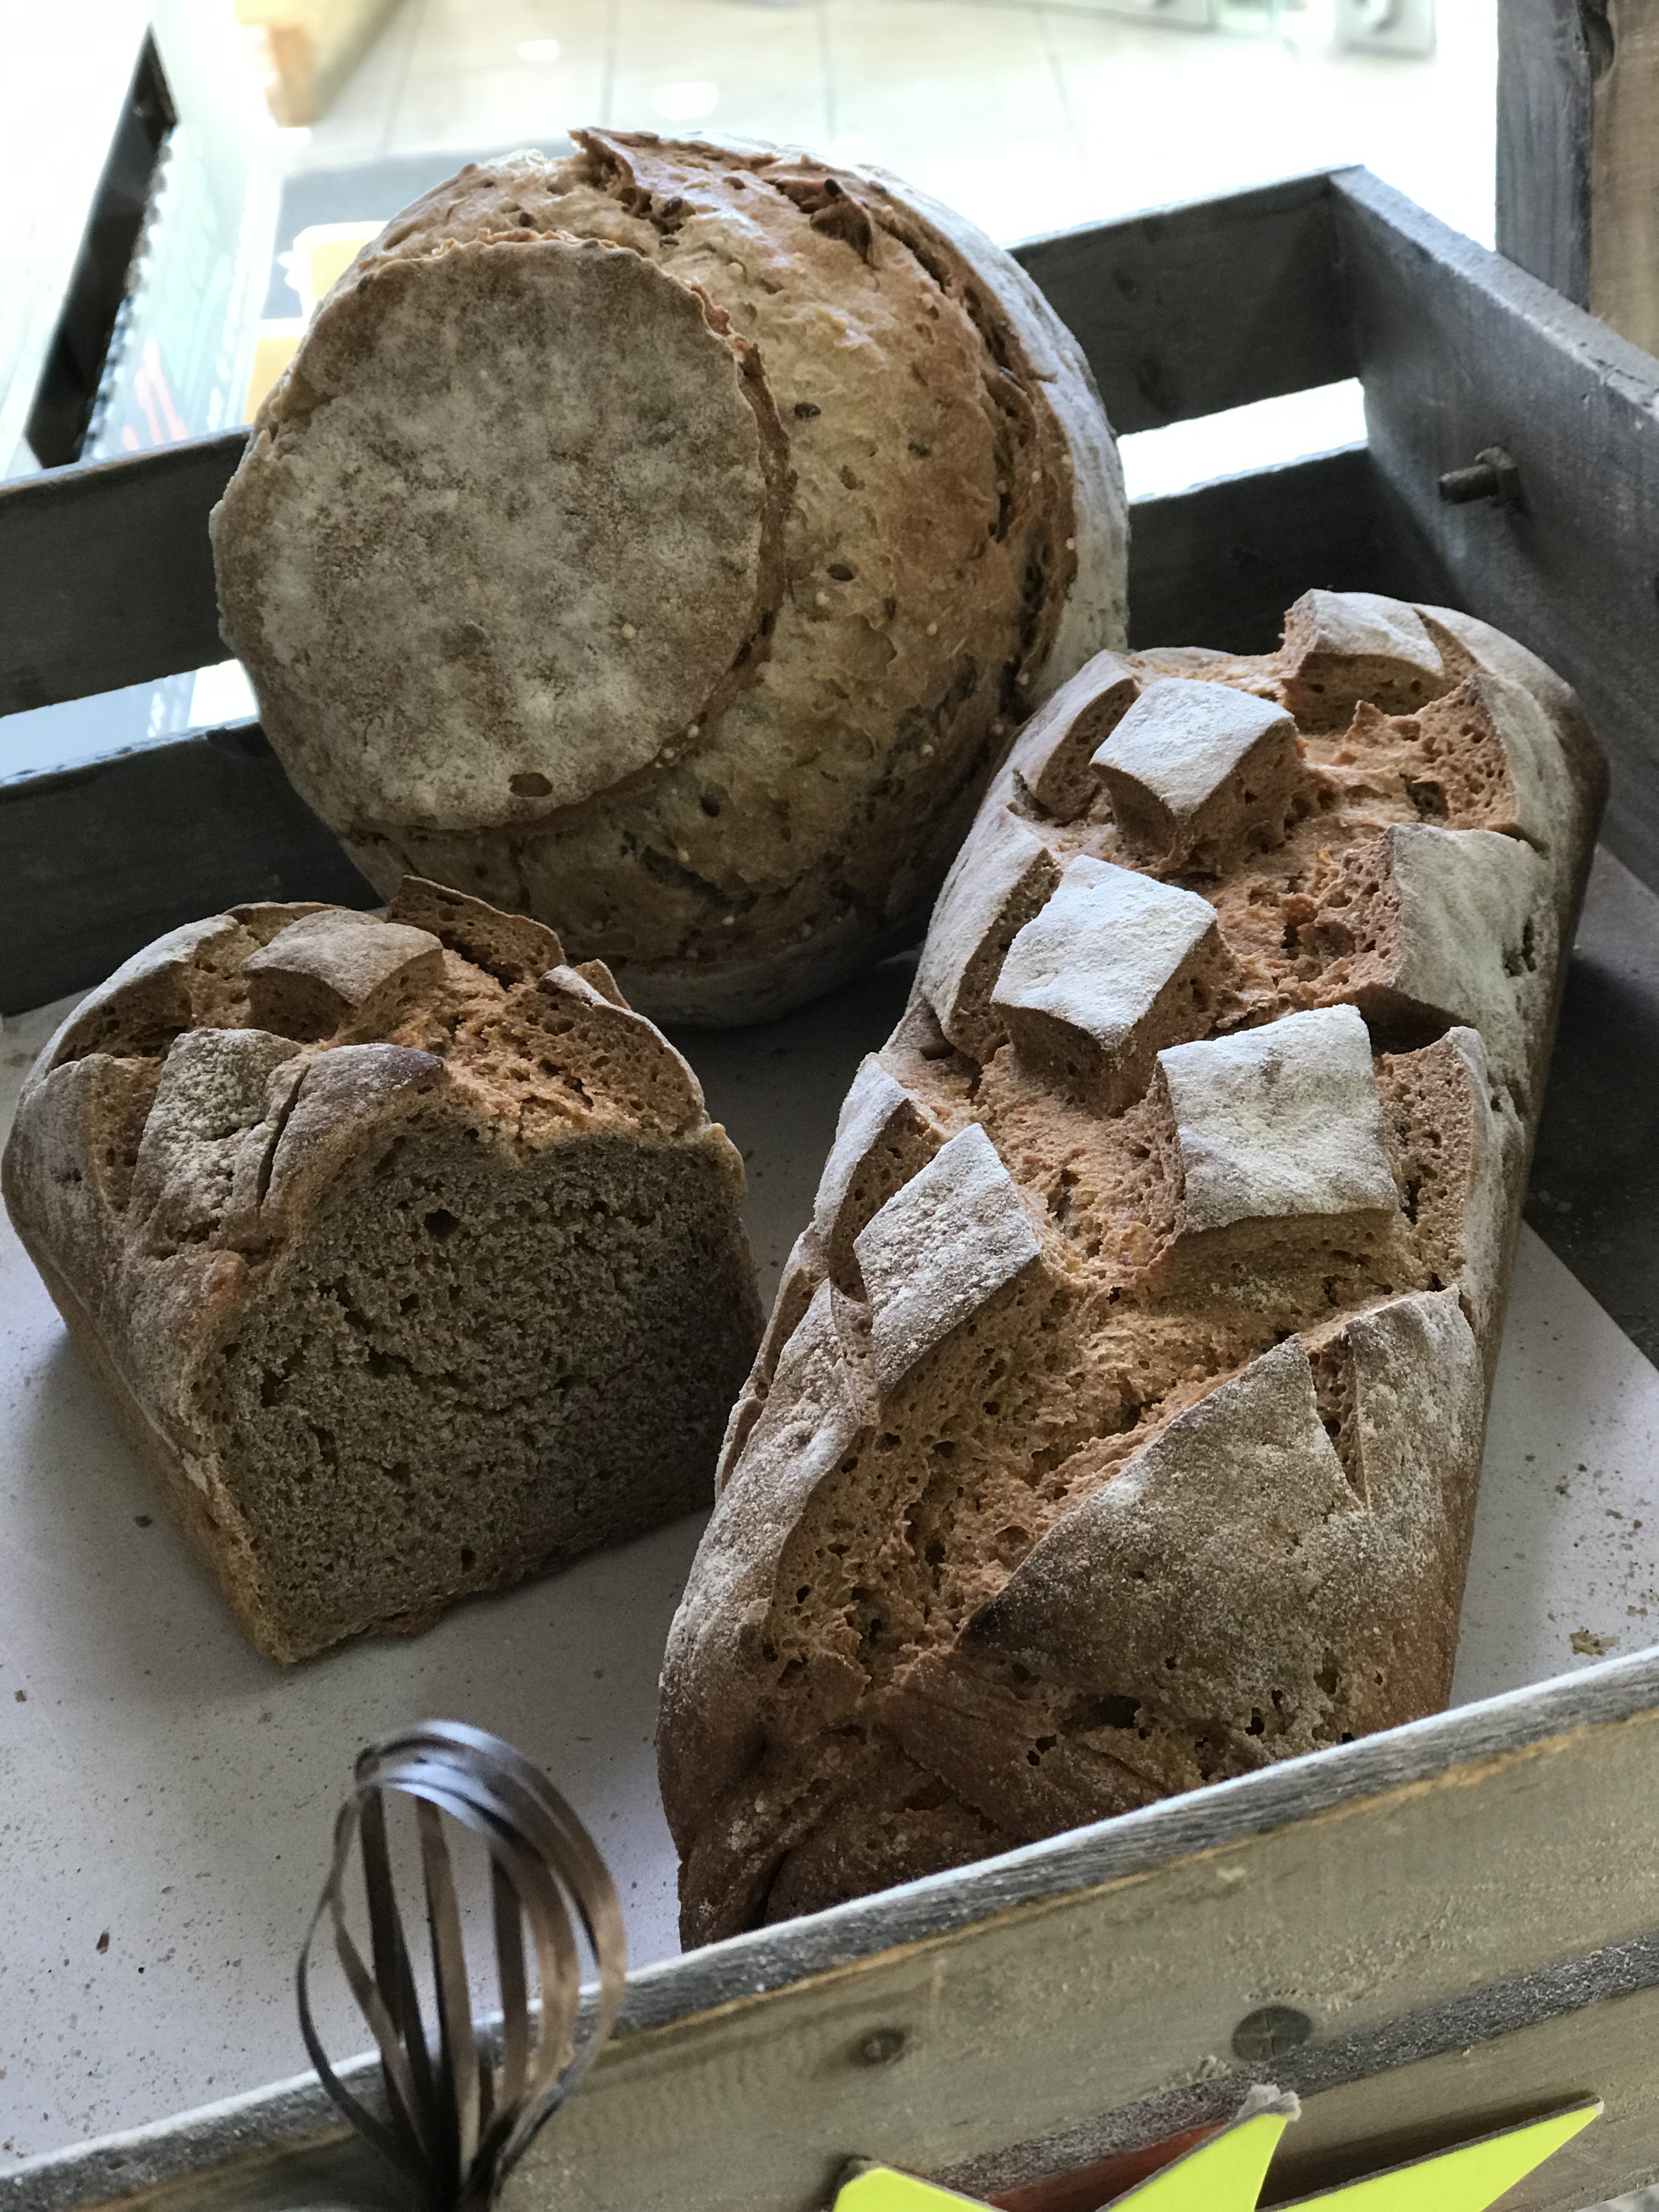
handmade, bread, sourdough, food, brown bread, rye bread, soda bread, potato bread, graham bread, dish, cuisine, beer bread, gluten, whole wheat bread, biga, loaf, hard dough bread, whole grain, ingredient, baked goods, banana bread, pumpernickel, baking, recipe, pumpkin bread, produce, finger food